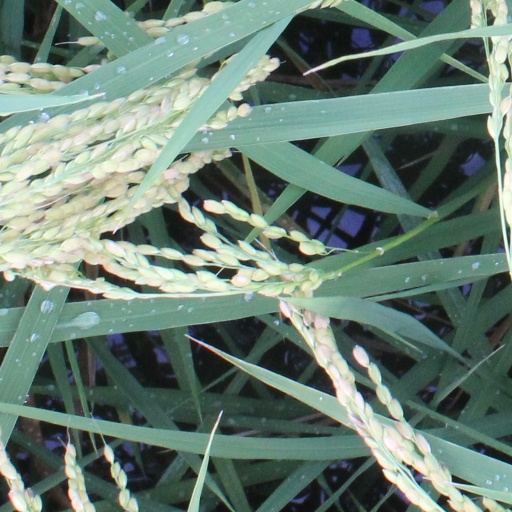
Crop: rice